Upholstery

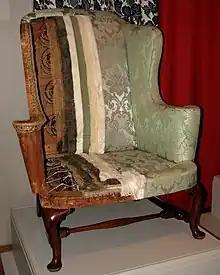
A New England easy chair with its upholstery sectioned

Upholstery is the work of providing furniture, especially seats, with padding, springs, webbing, and fabric or leather covers. The word also refers to the materials used to upholster something.